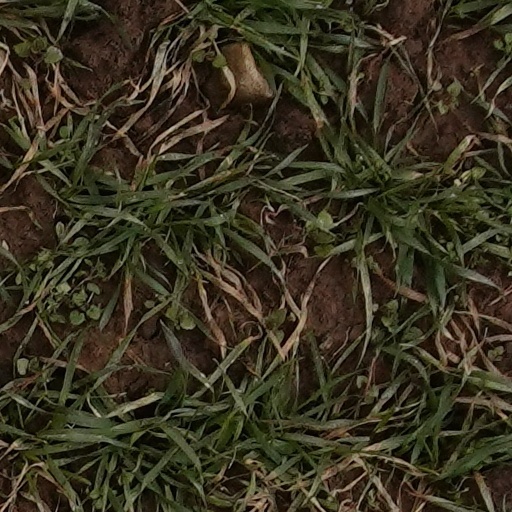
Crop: wheat